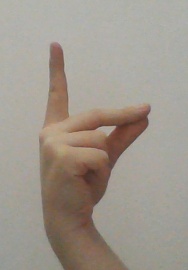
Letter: ta